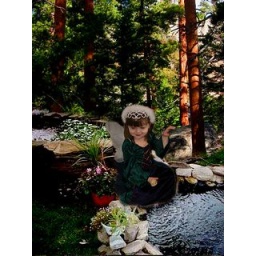
girl in a forest